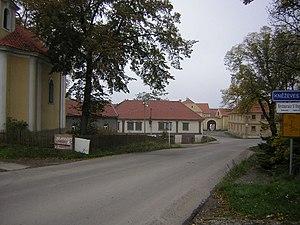
Dobrovíz est une commune du district de Prague-Ouest, dans la région de Bohême-Centrale, en Tchéquie. Sa population s'élevait à 563 habitants en 2020.